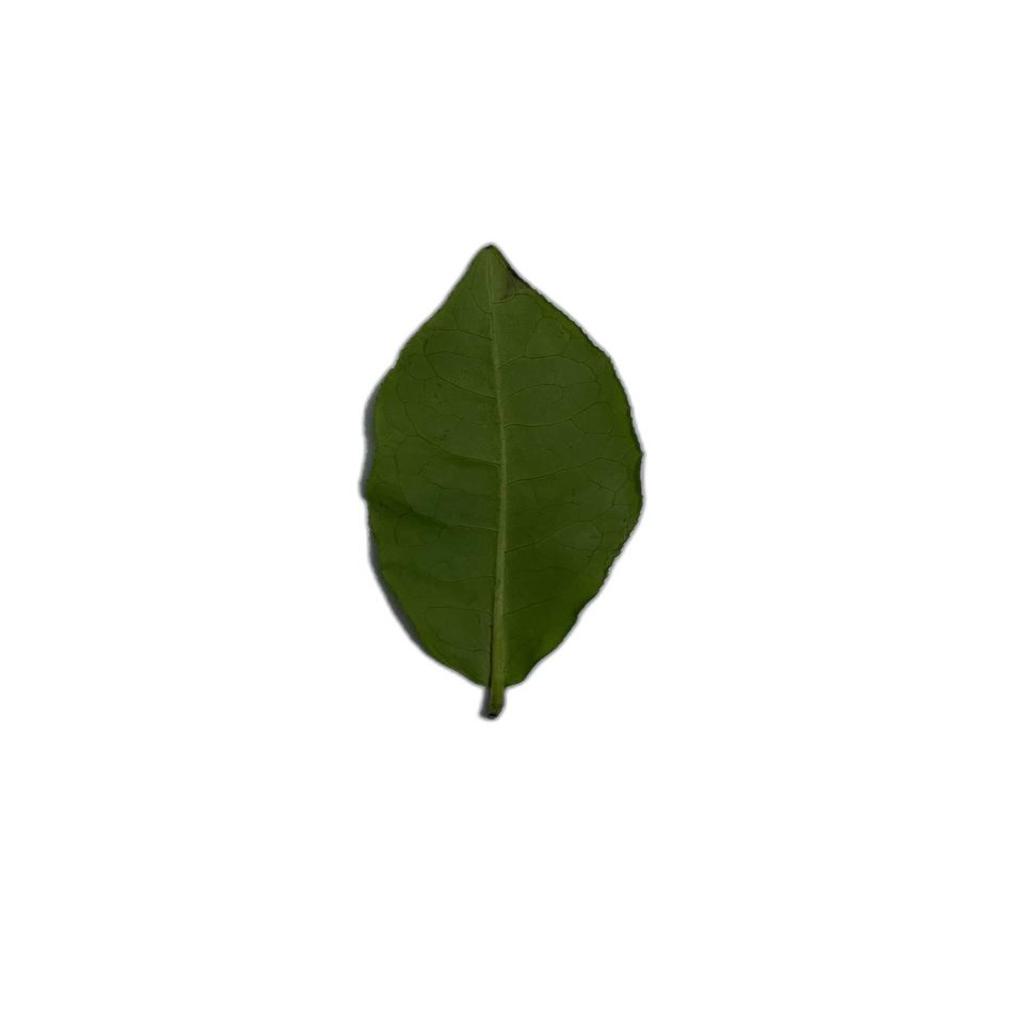
Label: Healthy